Effects of high altitude on humans

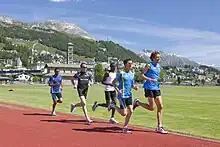
Athletes training at high altitude in St. Moritz, Switzerland (elevation 1,856 m or 6,089 ft).

Athletes can also take advantage of altitude acclimatization to increase their performance. The same changes that help the body cope with high altitude increase performance back at sea level. However, this may not always be the case. Any positive acclimatization effects may be negated by a de-training effect as the athletes are usually not able to exercise with as much intensity at high altitudes compared to sea level.